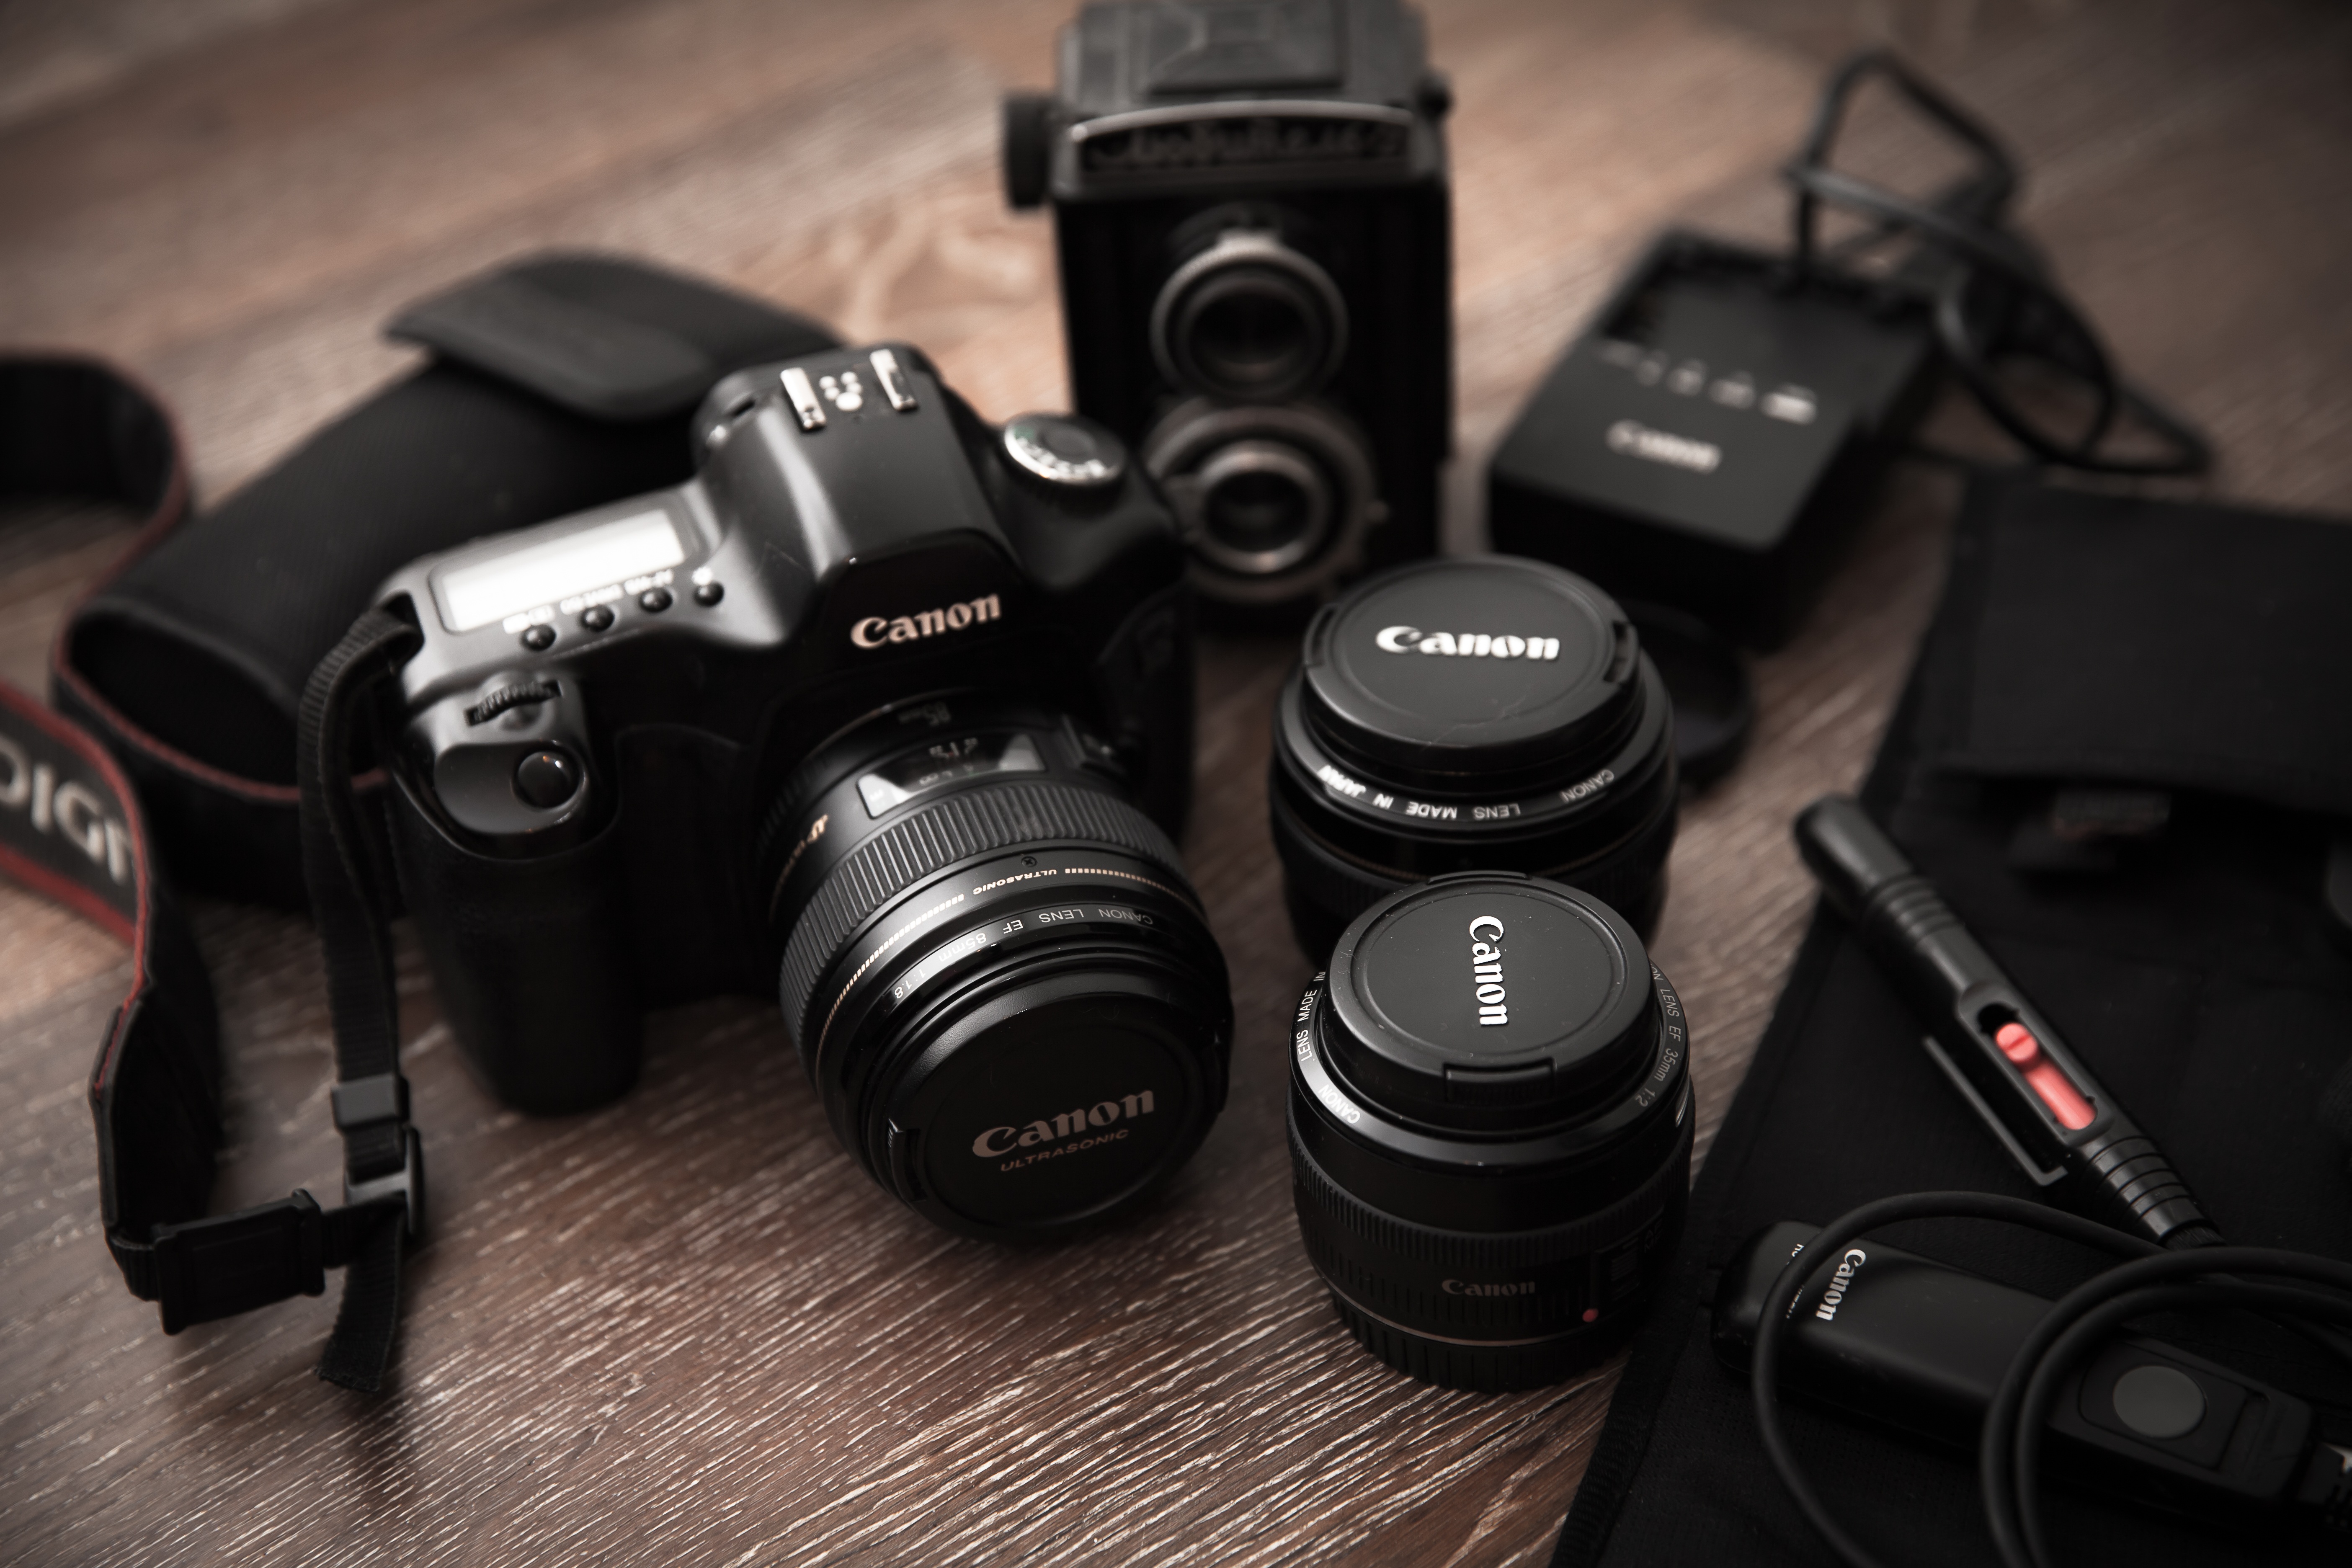
wood, camera, photography, photo, lens, canon, black, reflex camera, digital camera, background, camera lens, technique, phototechnique, digital slr, single lens reflex camera, cameras optics, mirrorless interchangeable lens camera